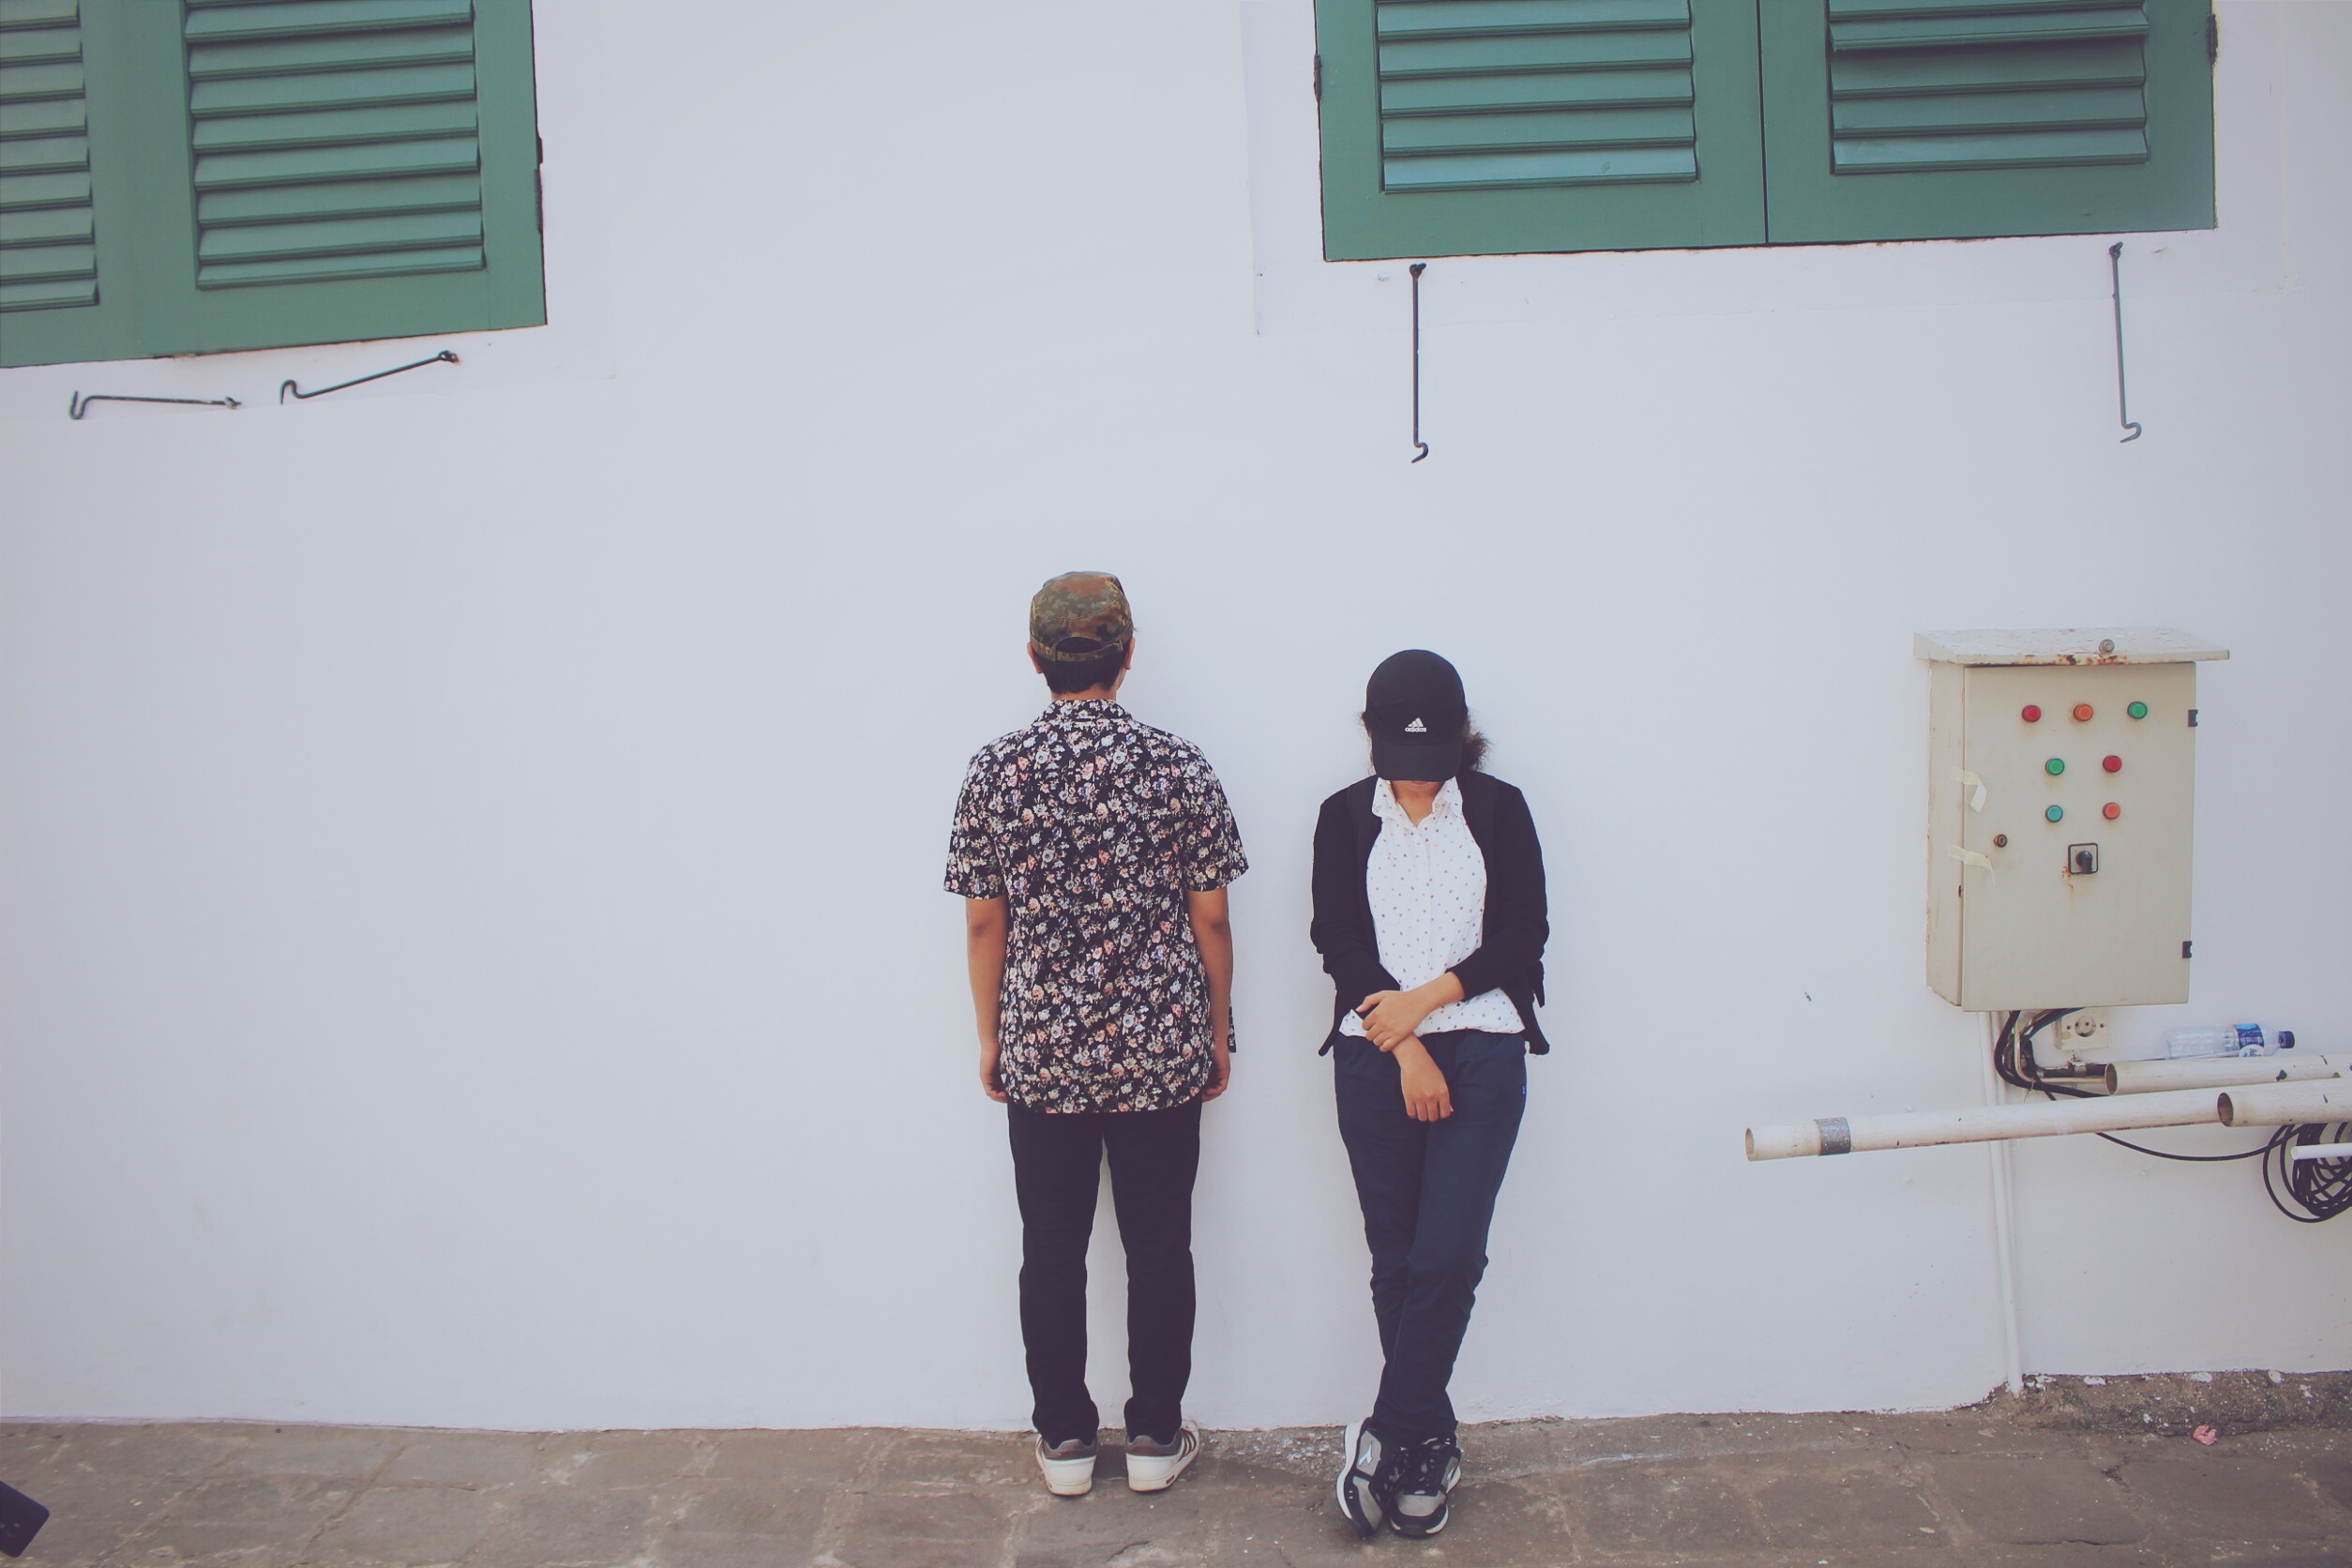
art, design